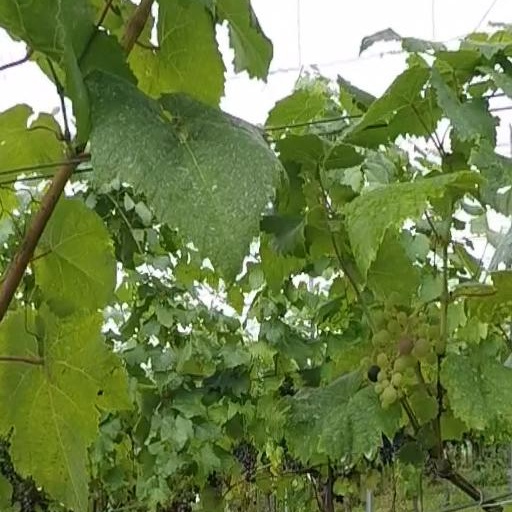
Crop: grape